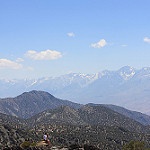
Label: mountain